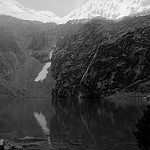
Label: B & W